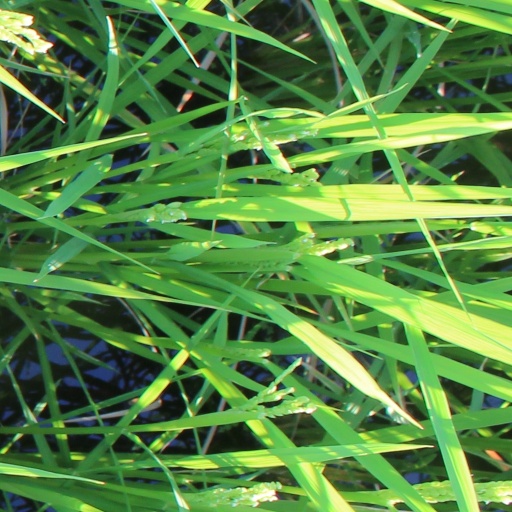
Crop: rice